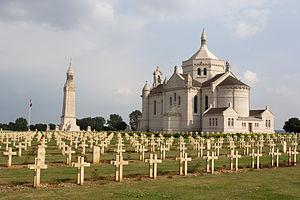
La nécropole nationale de Notre-Dame-de-Lorette est un cimetière militaire et mémorial français situé sur la colline éponyme, à 165 mètres d'altitude, sur le territoire de la commune d'Ablain-Saint-Nazaire près de Lens, dans le département du Pas-de-Calais.
Ablain-Saint-Nazaire est une commune française située dans le département du Pas-de-Calais en région Hauts-de-France.
En France, une nécropole nationale est un cimetière militaire appartenant à l’État français.
Cette page recense les Monuments historiques de la Grande Guerre inscrits au titre des monuments historiques en accompagnement de la proposition d’inscription au Patrimoine mondial de l’Humanité à l’UNESCO, « Sites funéraires et mémoriels de la Première Guerre Mondiale ».